Thermal cooking

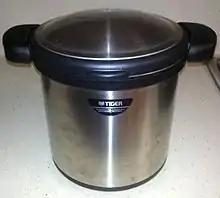
A vacuum flask cooker with the pot inside

In the mid-1990s steel thermal cookers were developed in Asia, consisting of two stainless steel pots, one within the other. The inner pot is used to bring the food to the boil and the insulated outer pot is used as the container to retain heat and continue the cooking process. Some use insulation material between the outer pot walls, while others use a vacuum.